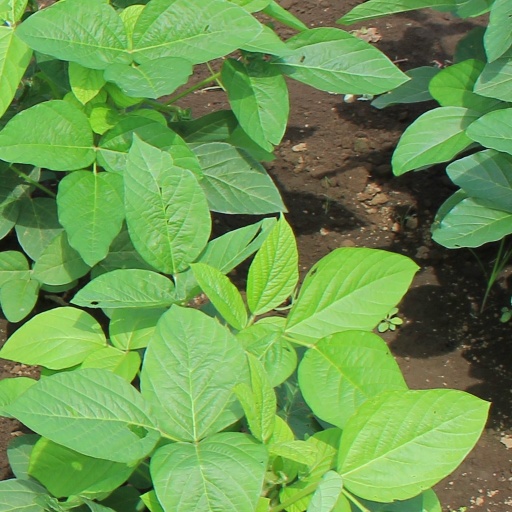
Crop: soybean